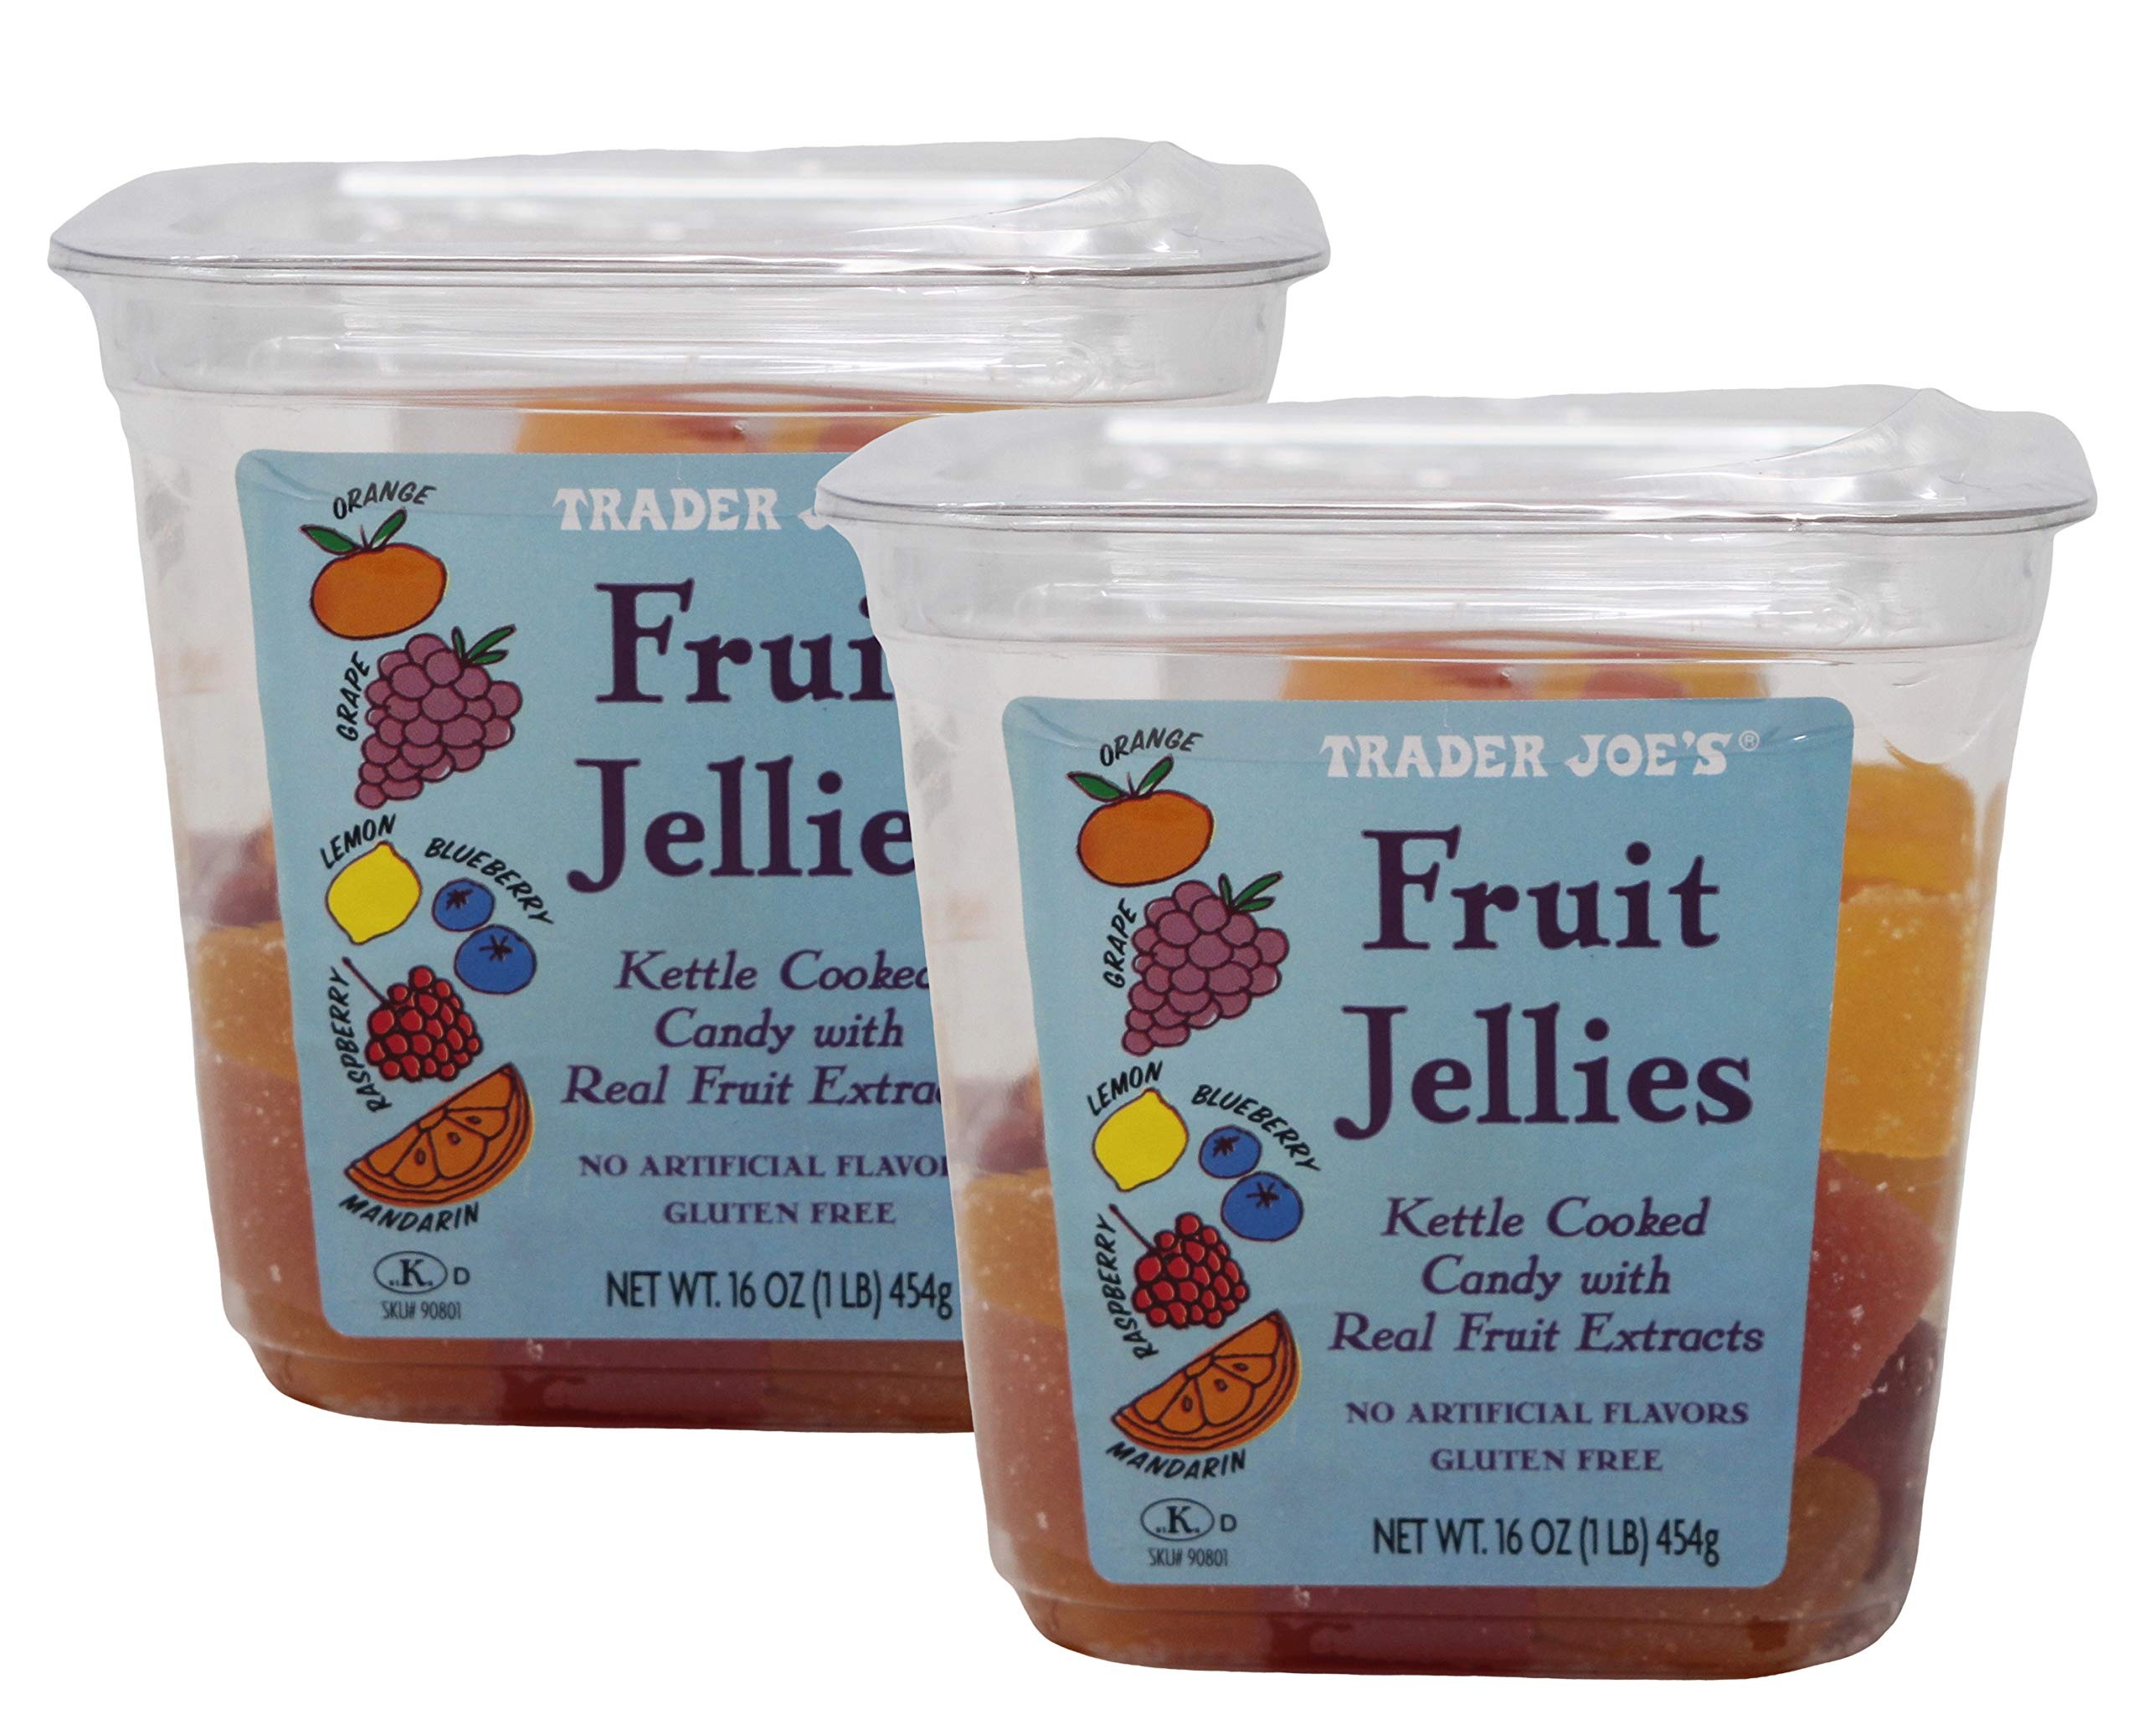
Item Name: Trader Joes Fruit Jellies Bundle. Two 16 oz Packs of All Natural, Gluten Free Snacks.
Bullet Point 1: Gluten Free Snacks: Contains two 16 oz packs of gluten free fruit jellies for a total of 32 oz.
Bullet Point 2: All Natural Ingredients: Made with real fruit juices and natural fruit flavors.
Bullet Point 3: Great For Parties: Perfect for serving at parties, events, or as a snack.
Bullet Point 4: Kosher Certified: Certified kosher by Star-K for those following kosher dietary laws.
Bullet Point 5: Vegan Friendly: Suitable for vegans as no animal products are used.
Value: 32.0
Unit: Ounce

Price: 16.93